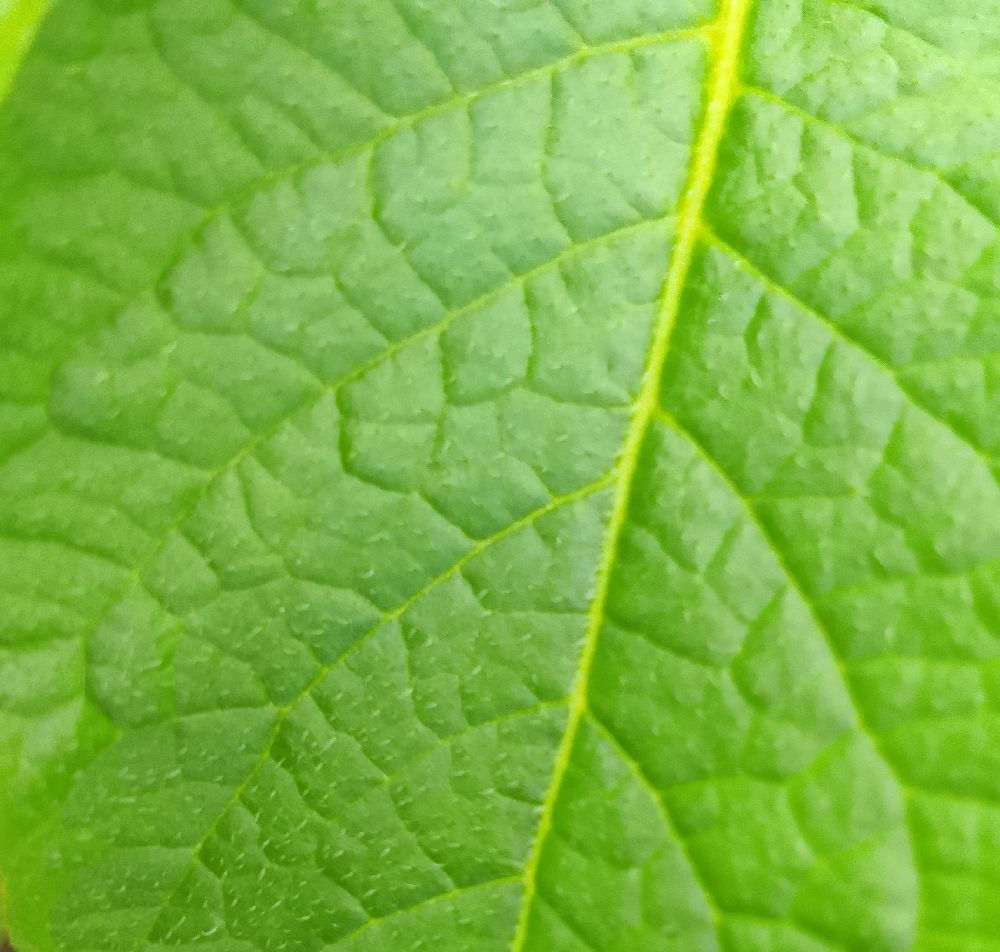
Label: Healthy